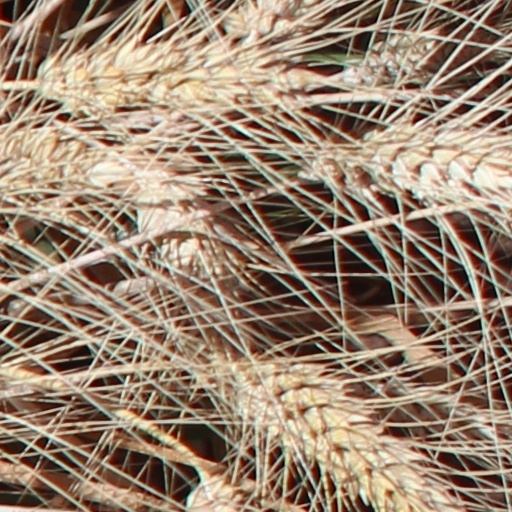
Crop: wheat